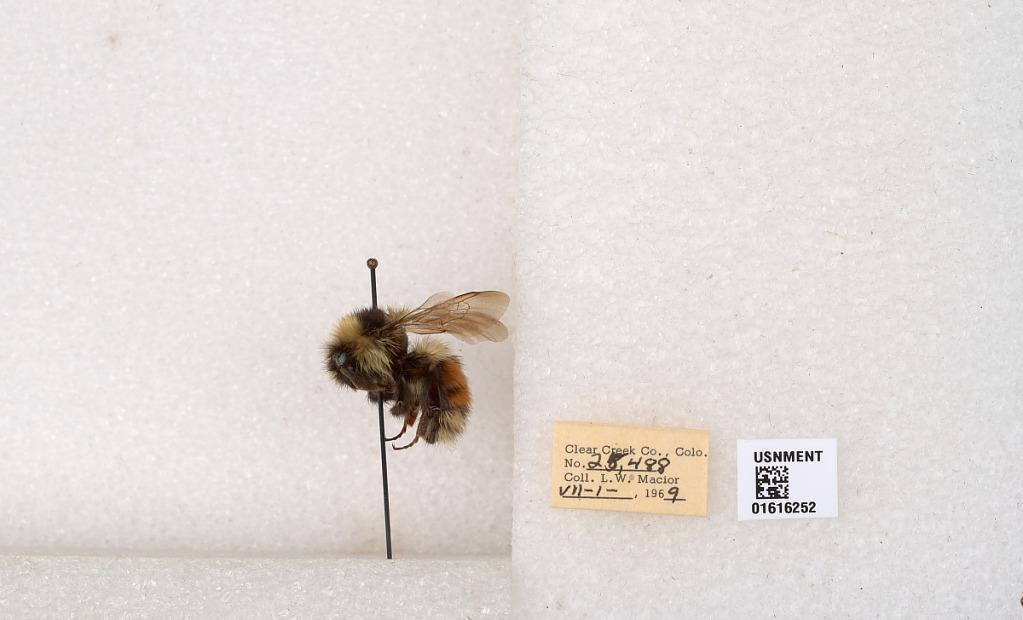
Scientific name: Bombus (Pyrobombus) sylvicola Kirby
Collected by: L. Macior
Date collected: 1969-7-1
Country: United States
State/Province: Colorado
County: Clear Creek
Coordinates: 39.6891, -105.644